Jimmy Nail

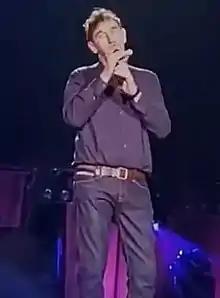
Nail at the Sunday for Sammy concert in Newcastle, February 2020

James Michael Aloysius Bradford (born 16 March 1954), known as Jimmy Nail, is an English singer-songwriter, actor, film producer, and television writer. He played the role of Leonard "Oz" Osborne in the television show "Auf Wiedersehen, Pet" (1983–1986), the title role in "Spender" (1991–1993) and Jed Shepperd in "Crocodile Shoes" (1994–1996). He also recorded a 1992 number one single, "Ain't No Doubt". His role as Agustín Magaldi, the oily crooner in the 1996 film "Evita", gave him international recognition.